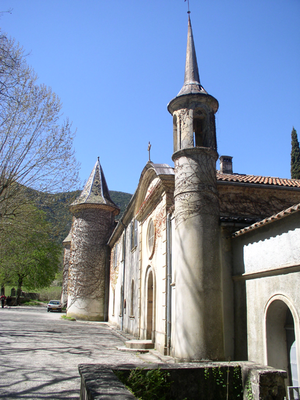
Chartreuse de Montrieux, située à Méounes-lès-Montrieux (Var, France). Auteurs Jodelet/Lépinay
Méounes-lès-Montrieux est une commune française située dans le département du Var en région Provence-Alpes-Côte d'Azur. Ce village est situé en Pays de la « Provence Verte ».
La chartreuse Notre-Dame de Montrieux ou Cartusia Montis Rivi est une chartreuse située à Méounes-lès-Montrieux, dans le Var en région Provence-Alpes-Côte d'Azur.